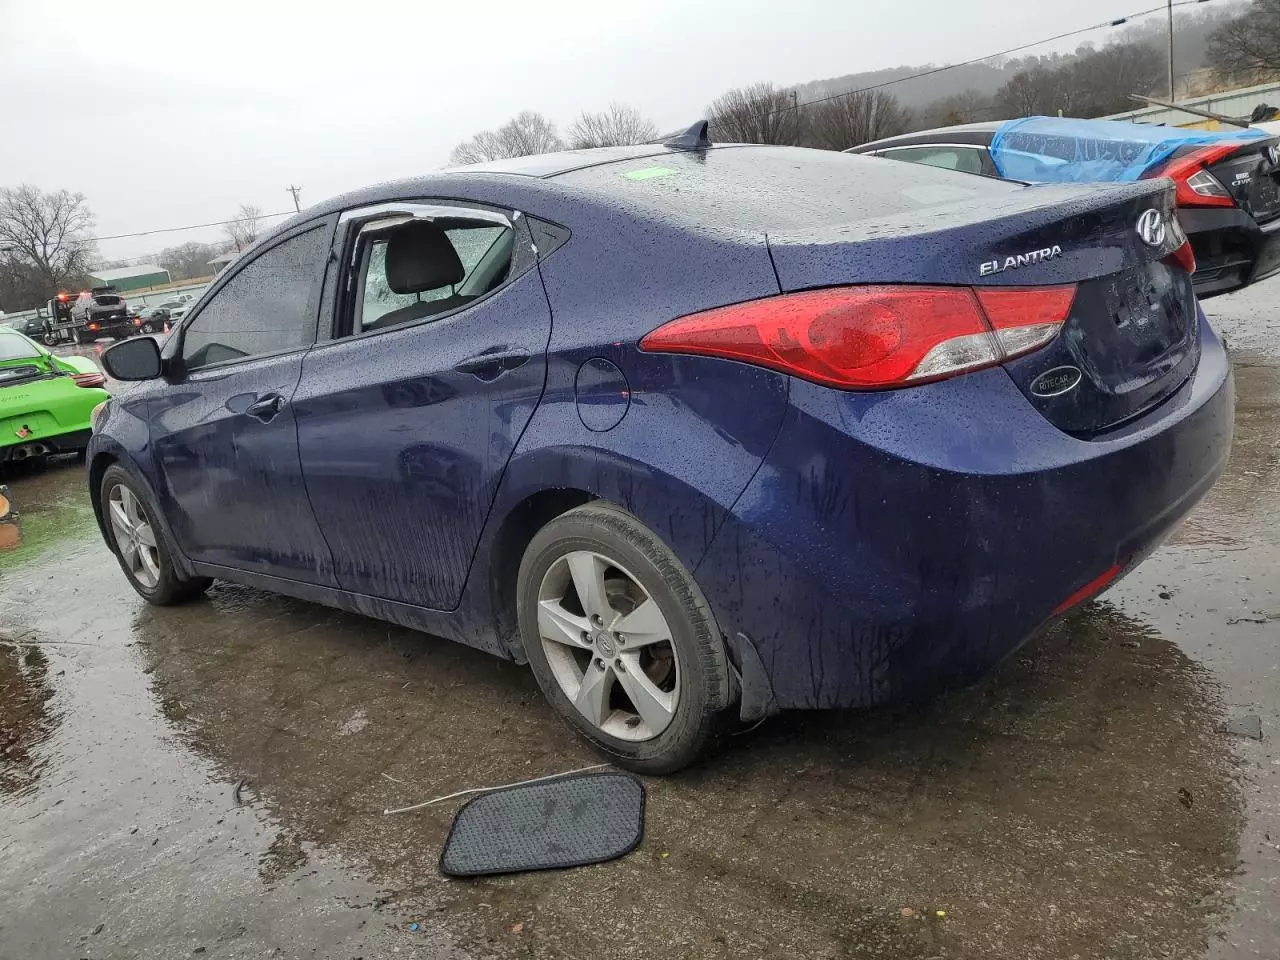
Aucun dommage détecté.
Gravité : aucun